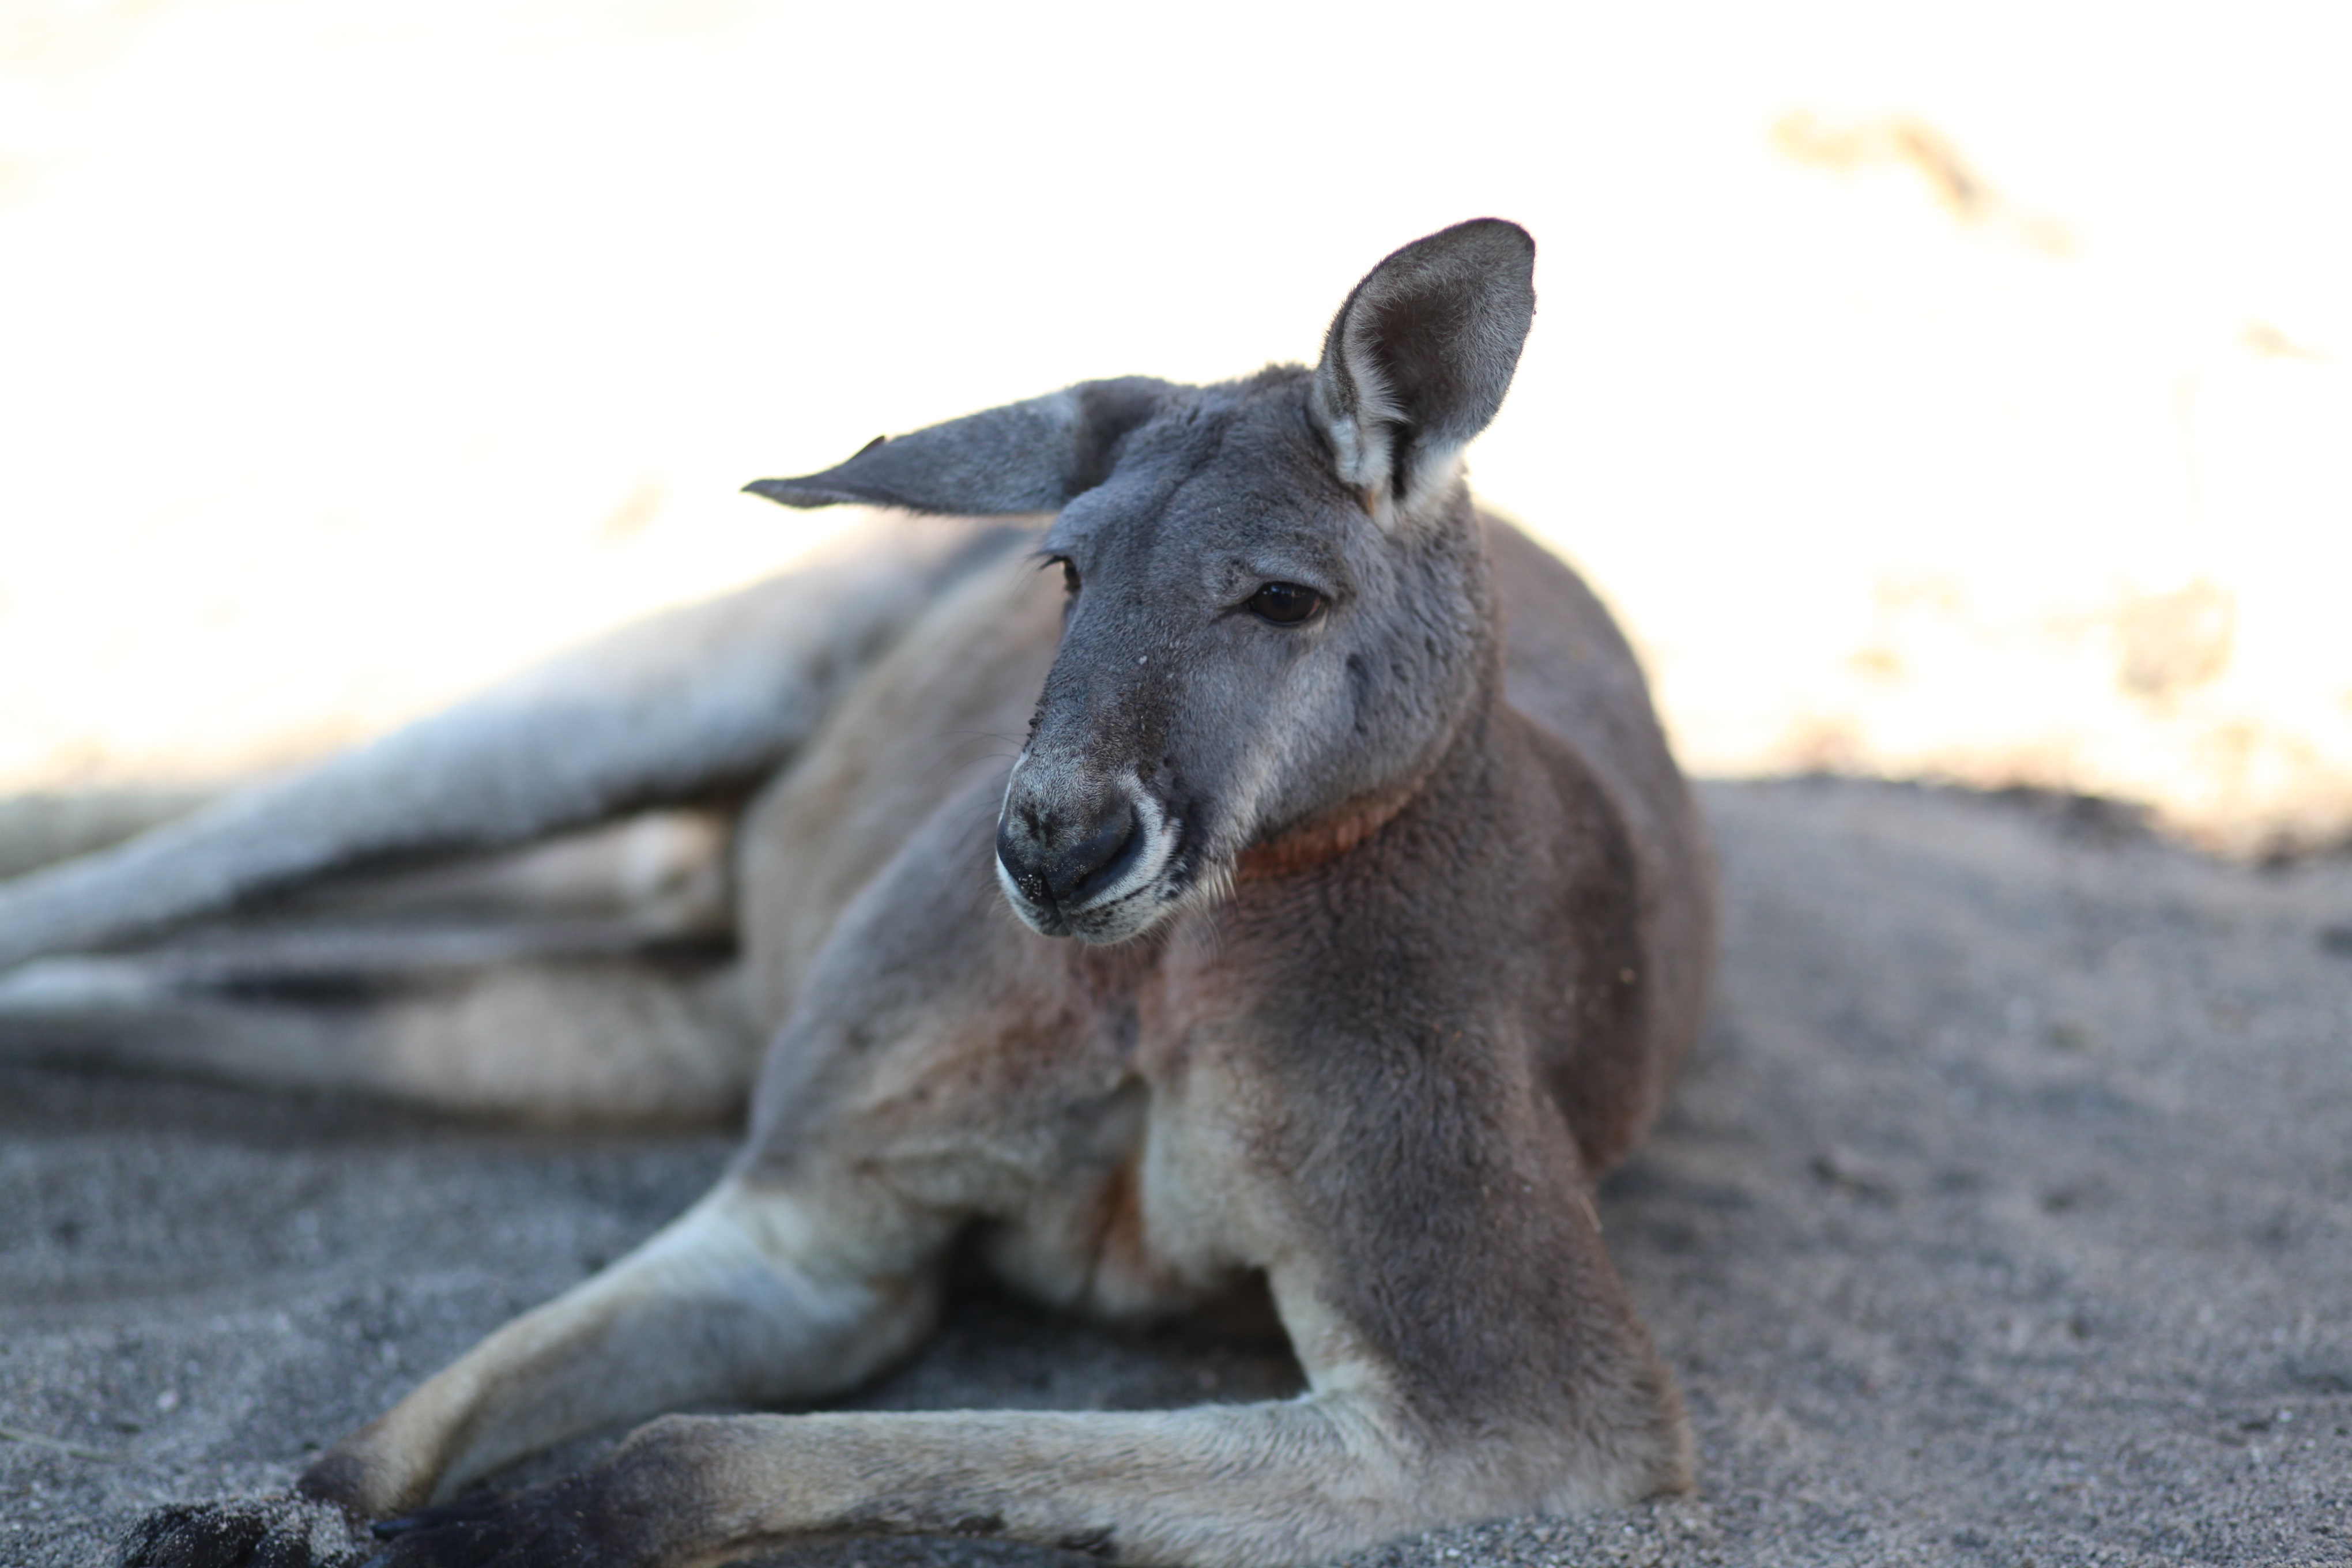
nature, animal, wildlife, mammal, fauna, kangaroo, wallaby, donkey, animals, vertebrate, marsupial, animal world, exotic animal, macropodidae, horse like mammal